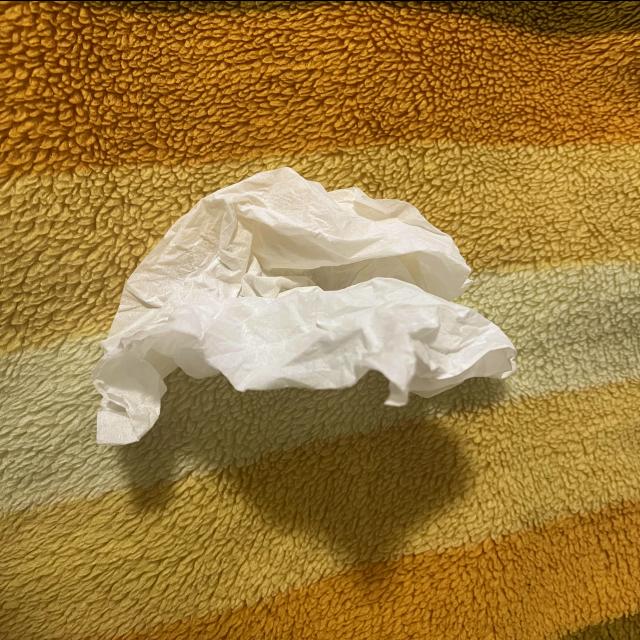
Label: tissues